Dungeon Lairs

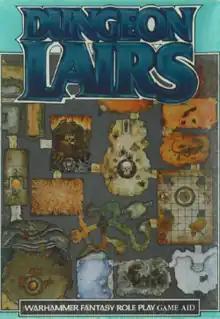

Dungeon Lairs is a supplement published by Games Workshop in 1987 for the fantasy role-playing game "Warhammer Fantasy Roleplay" ("WFRP").